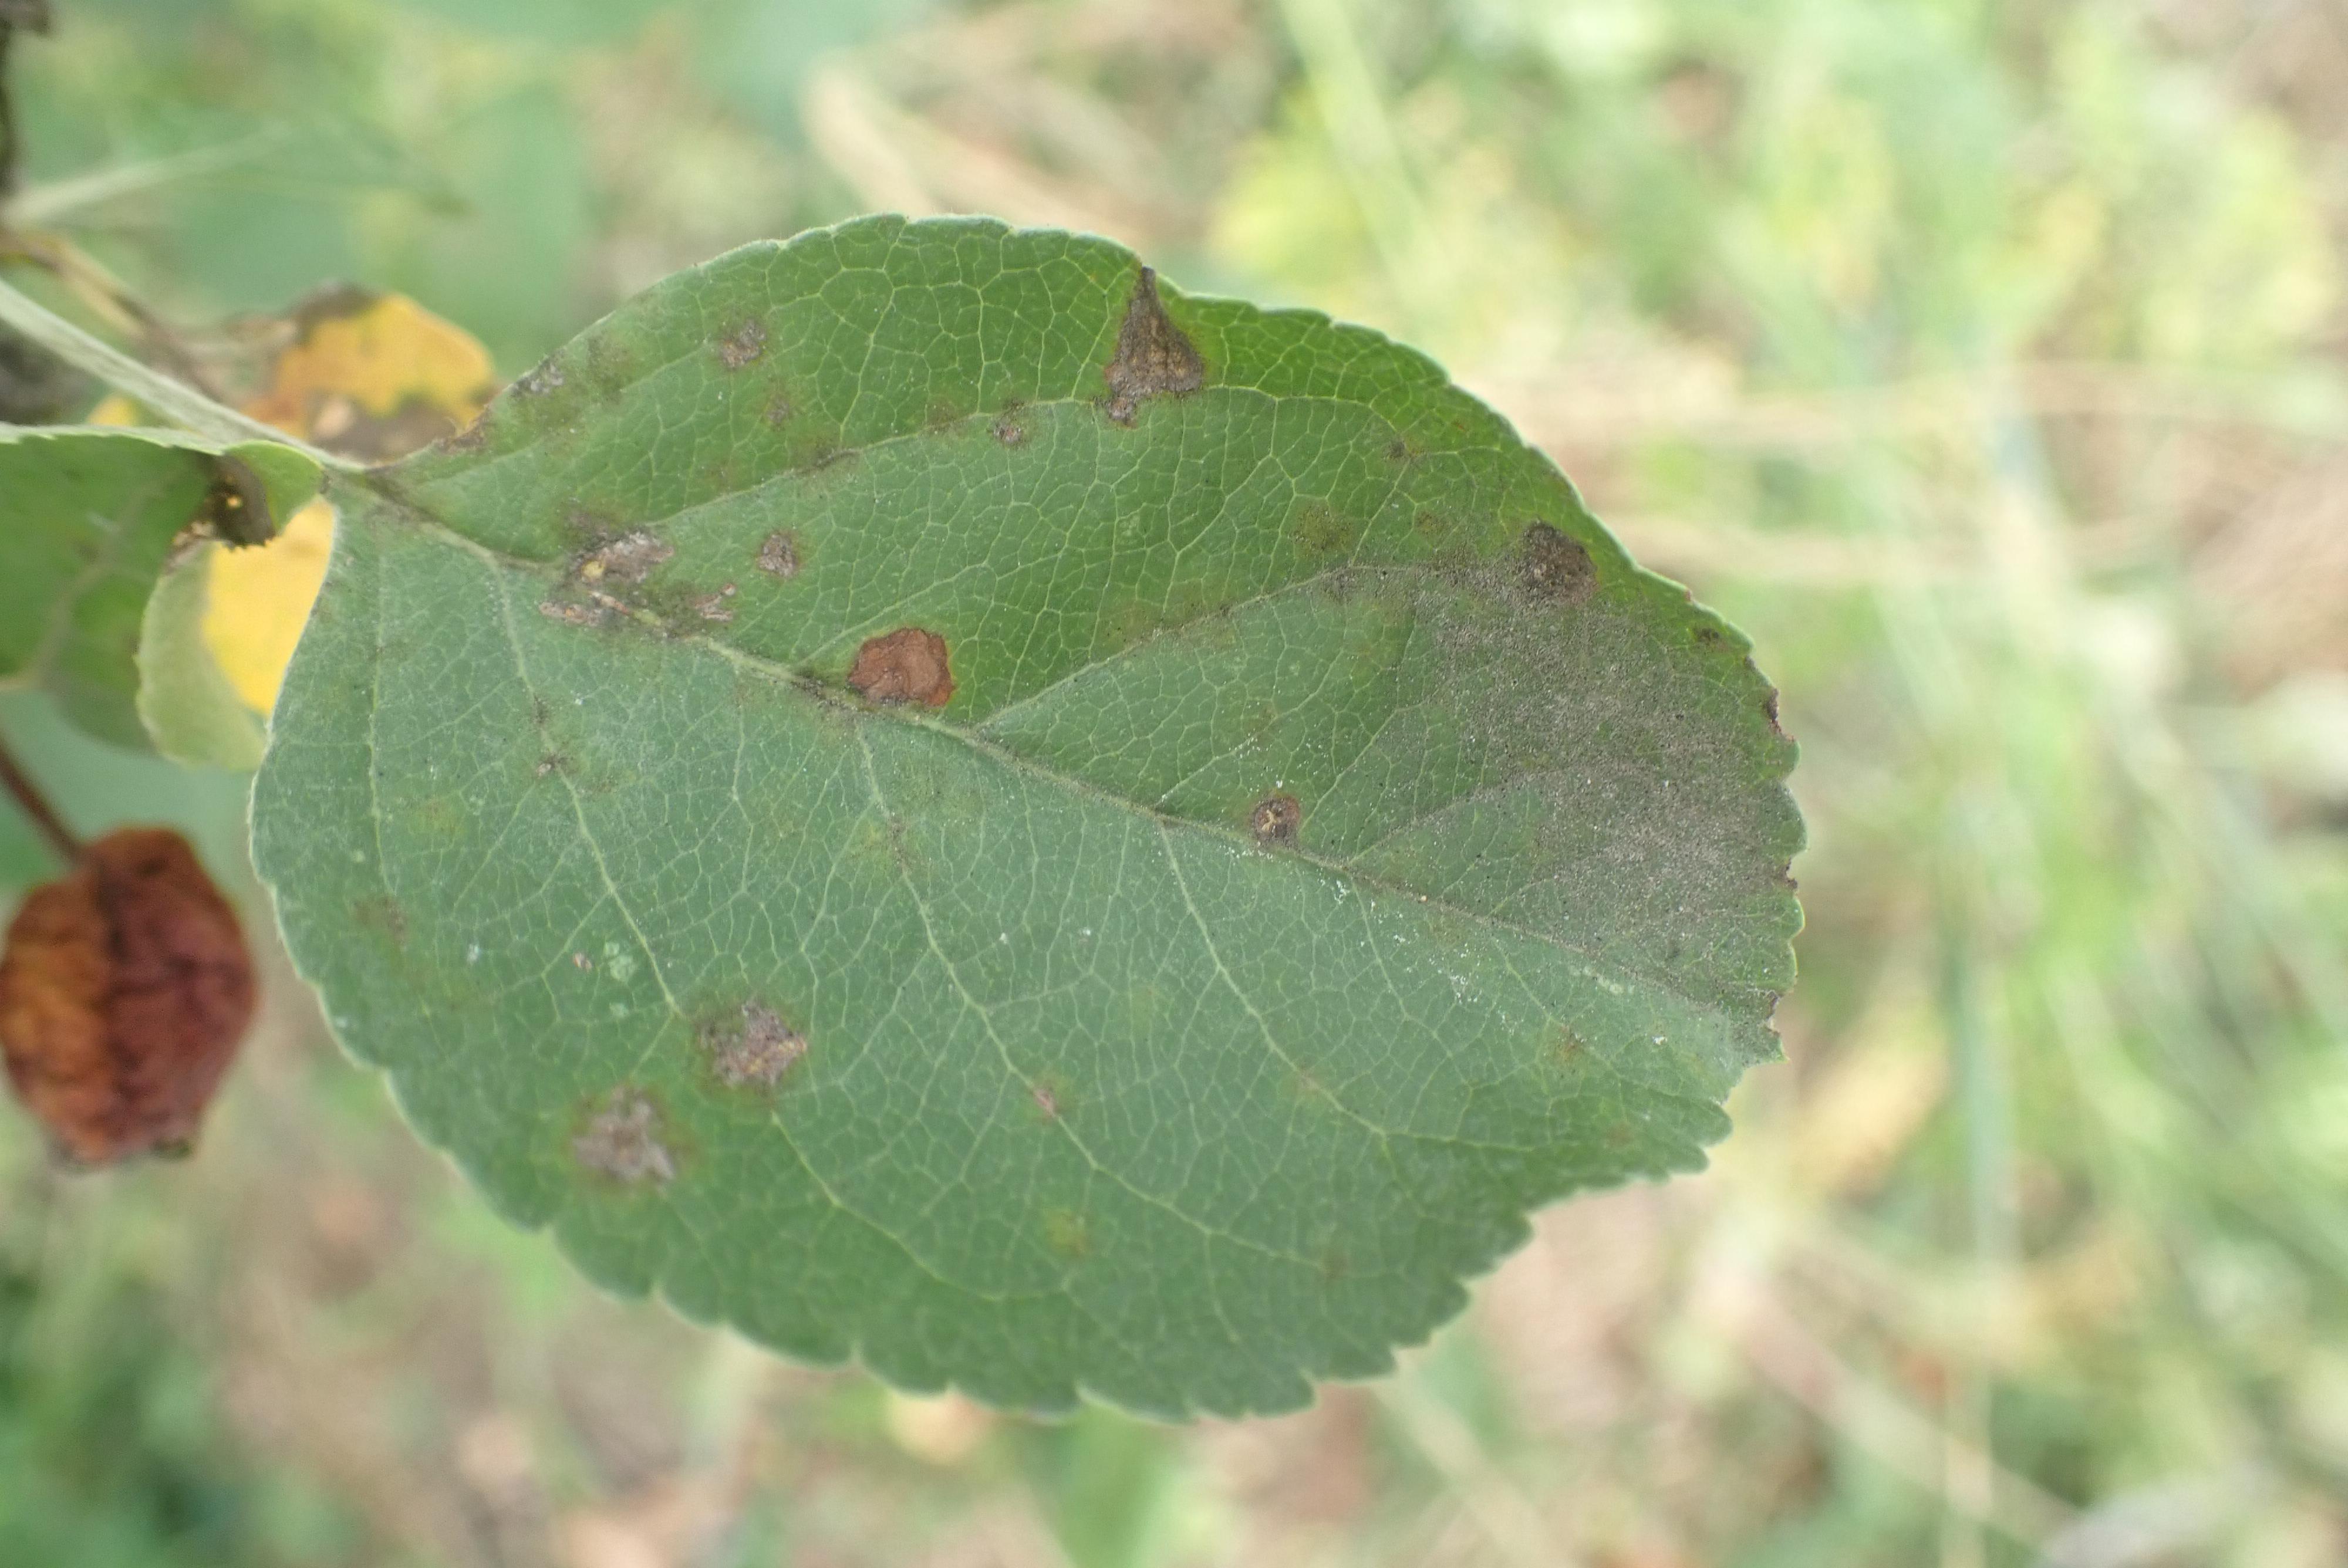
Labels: complex